Heatwave (English band)

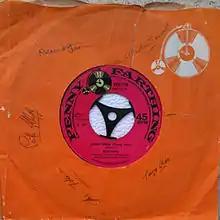
Heatwave autographed single sleeve 1970

Heatwave were an English pop band from London, active from 1969–1972.